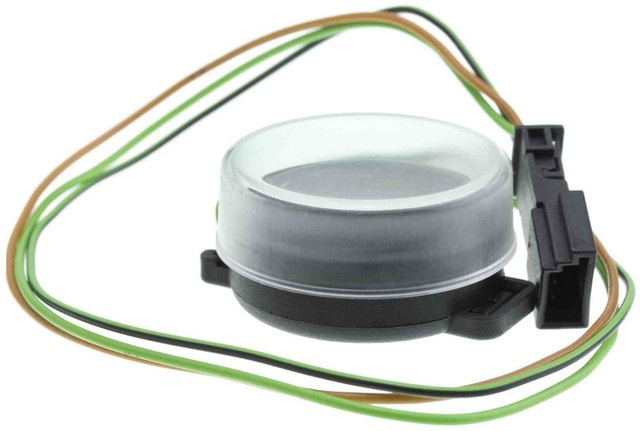
NTK Rain Sensor P/N:RB0014 Fits: Dodge Sprinter 2500 06-05, Dodge Sprinter 3500 06-05
Brand: NTK
Category: Vehicles & Parts > Vehicle Parts & Accessories > Motor Vehicle Parts > Motor Vehicle Sensors & Gauges > Rain Sensors